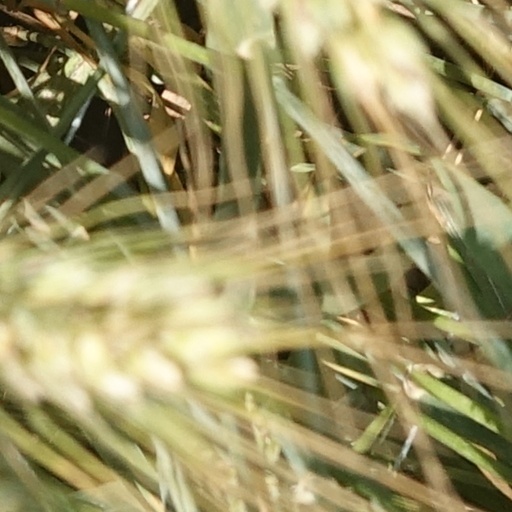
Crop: wheat